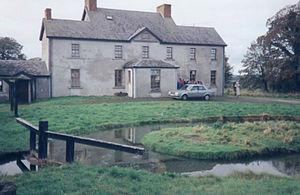
Maison d'Arthur Bell Nicholls à Banagher, Irlande.
Arthur Bell Nicholls est le vicaire du révérend Patrick Brontë, le père de la célèbre famille littéraire des Brontë, qui donne plusieurs des plus grands écrivains de la Grande-Bretagne au XIXᵉ siècle.